Eddie Barry (actor)

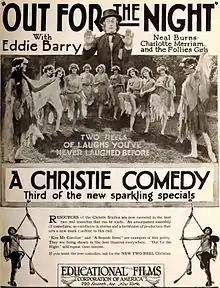
Ad for "Out for the Night" (1920)

Eddie Barry (October 25, 1887 – August 28, 1966) was an American film actor. He appeared in more than 100 films between 1912 and 1930. He was born in Philadelphia, Pennsylvania, and died in Newquay, England. He was the older brother of fellow actor Neal Burns.